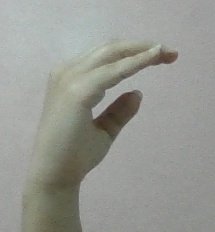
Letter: jeem